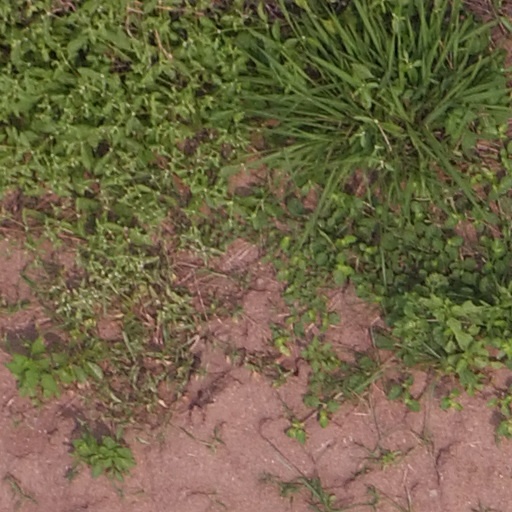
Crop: maize; corn